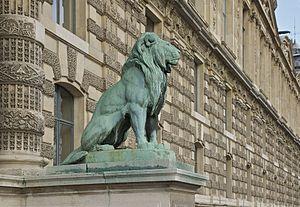
Antoine-Louis Barye, né le 24 septembre 1795 à Paris et mort dans la même ville le 25 juin 1875, est un sculpteur et un peintre français, renommé pour ses sculptures animalières. Son fils et élève est le sculpteur Alfred Barye.